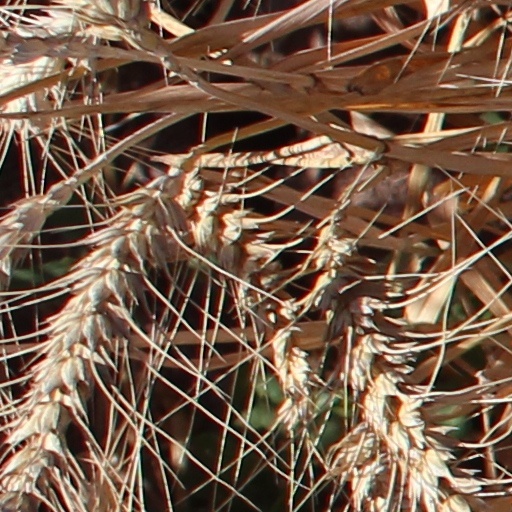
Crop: wheat